Yoo Jun-sang

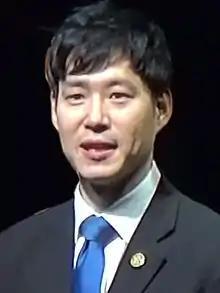
Yoo in January 2015

Yoo Jun-sang (born November 28, 1969) is a South Korean actor and singer. Yoo is best known for starring in the Hong Sang-soo films "Ha Ha Ha" (2010), "The Day He Arrives" (2011), and "In Another Country" (2012). He was also praised for his supporting roles in "Wide Awake" (2007) and "Moss" (2010), and gained newfound popularity in 2012 because of the TV drama "My Husband Got a Family". Aside from film and television, Yoo is also active in musical theatre, notably in "The Three Musketeers", "Jack the Ripper", and "The Days". He is also one of the main characters in "The Uncanny Counter" Seasons 1 and 2.